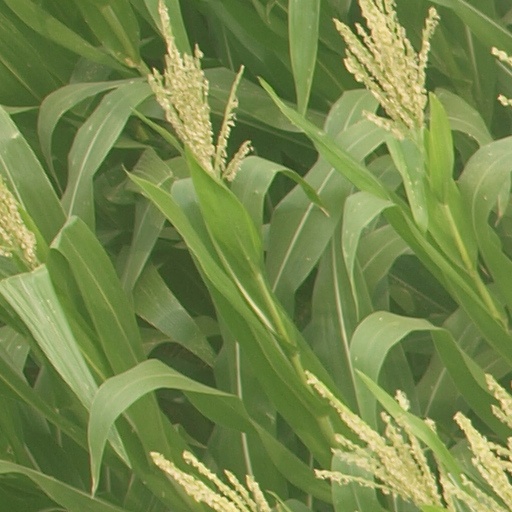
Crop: maize; corn